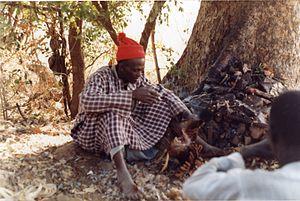
La médecine africaine traditionnelle est une médecine alternative faisant appel à l'herboristerie autochtone et à la spiritualité africaine, impliquant généralement des devins, des sages-femmes, et des herboristes. Les praticiens de la médecine africaine traditionnelle affirment pouvoir soigner diverses maladies telles que les cancers, les troubles psychiatriques, l'hypertension artérielle, le choléra, les maladies vénériennes, l'épilepsie, l'asthme, l'eczéma, la fièvre, l'anxiété, la dépression, l'hyperplasie bénigne de la prostate, les infections, la goutte ; et susciter la guérison des plaies et des brûlures, et même de l'Ebola.
Les Bédik sont une population d'Afrique de l'Ouest vivant principalement dans le sud-est du Sénégal, dans l'arrondissement de Bandafassi, à proximité de la frontière avec la Guinée. Ils constituent l'une des plus petites minorités. Contrairement à la plus grande partie du Sénégal, le pays bédik se trouve en altitude.